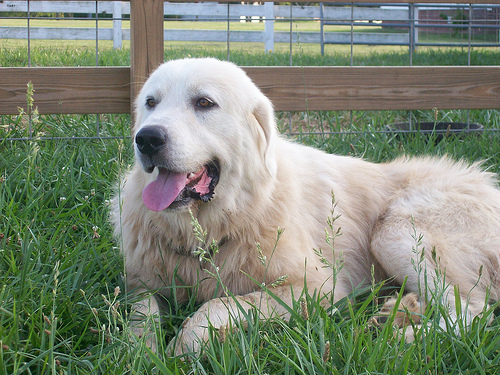
Animal: dog
Breed: great_pyrenees